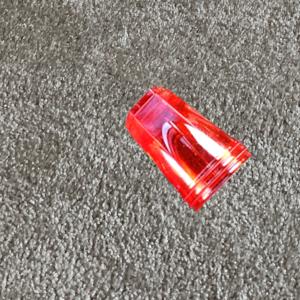
Label: cups